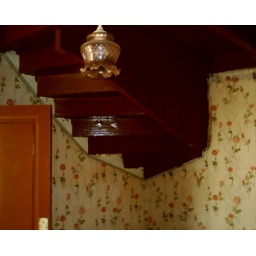
wall and door going leaving spiral effect oak staircase in lounge